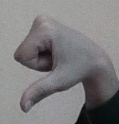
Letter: waw